Posey Rorer

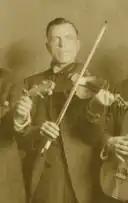
Rorer with the North Carolina Ramblers, circa 1923

Posey Rorer (September 22, 1891 – June 6, 1936) was an American old-time fiddler who was best known for being a member of the string band Charlie Poole and the North Carolina Ramblers.